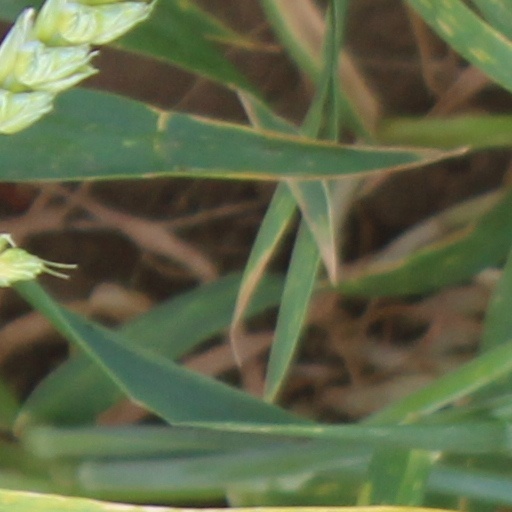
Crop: wheat